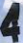
Number: 4